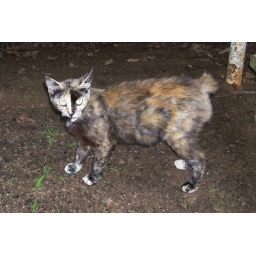
This is a stray cat that hung around our house last year. Such unusual markings.